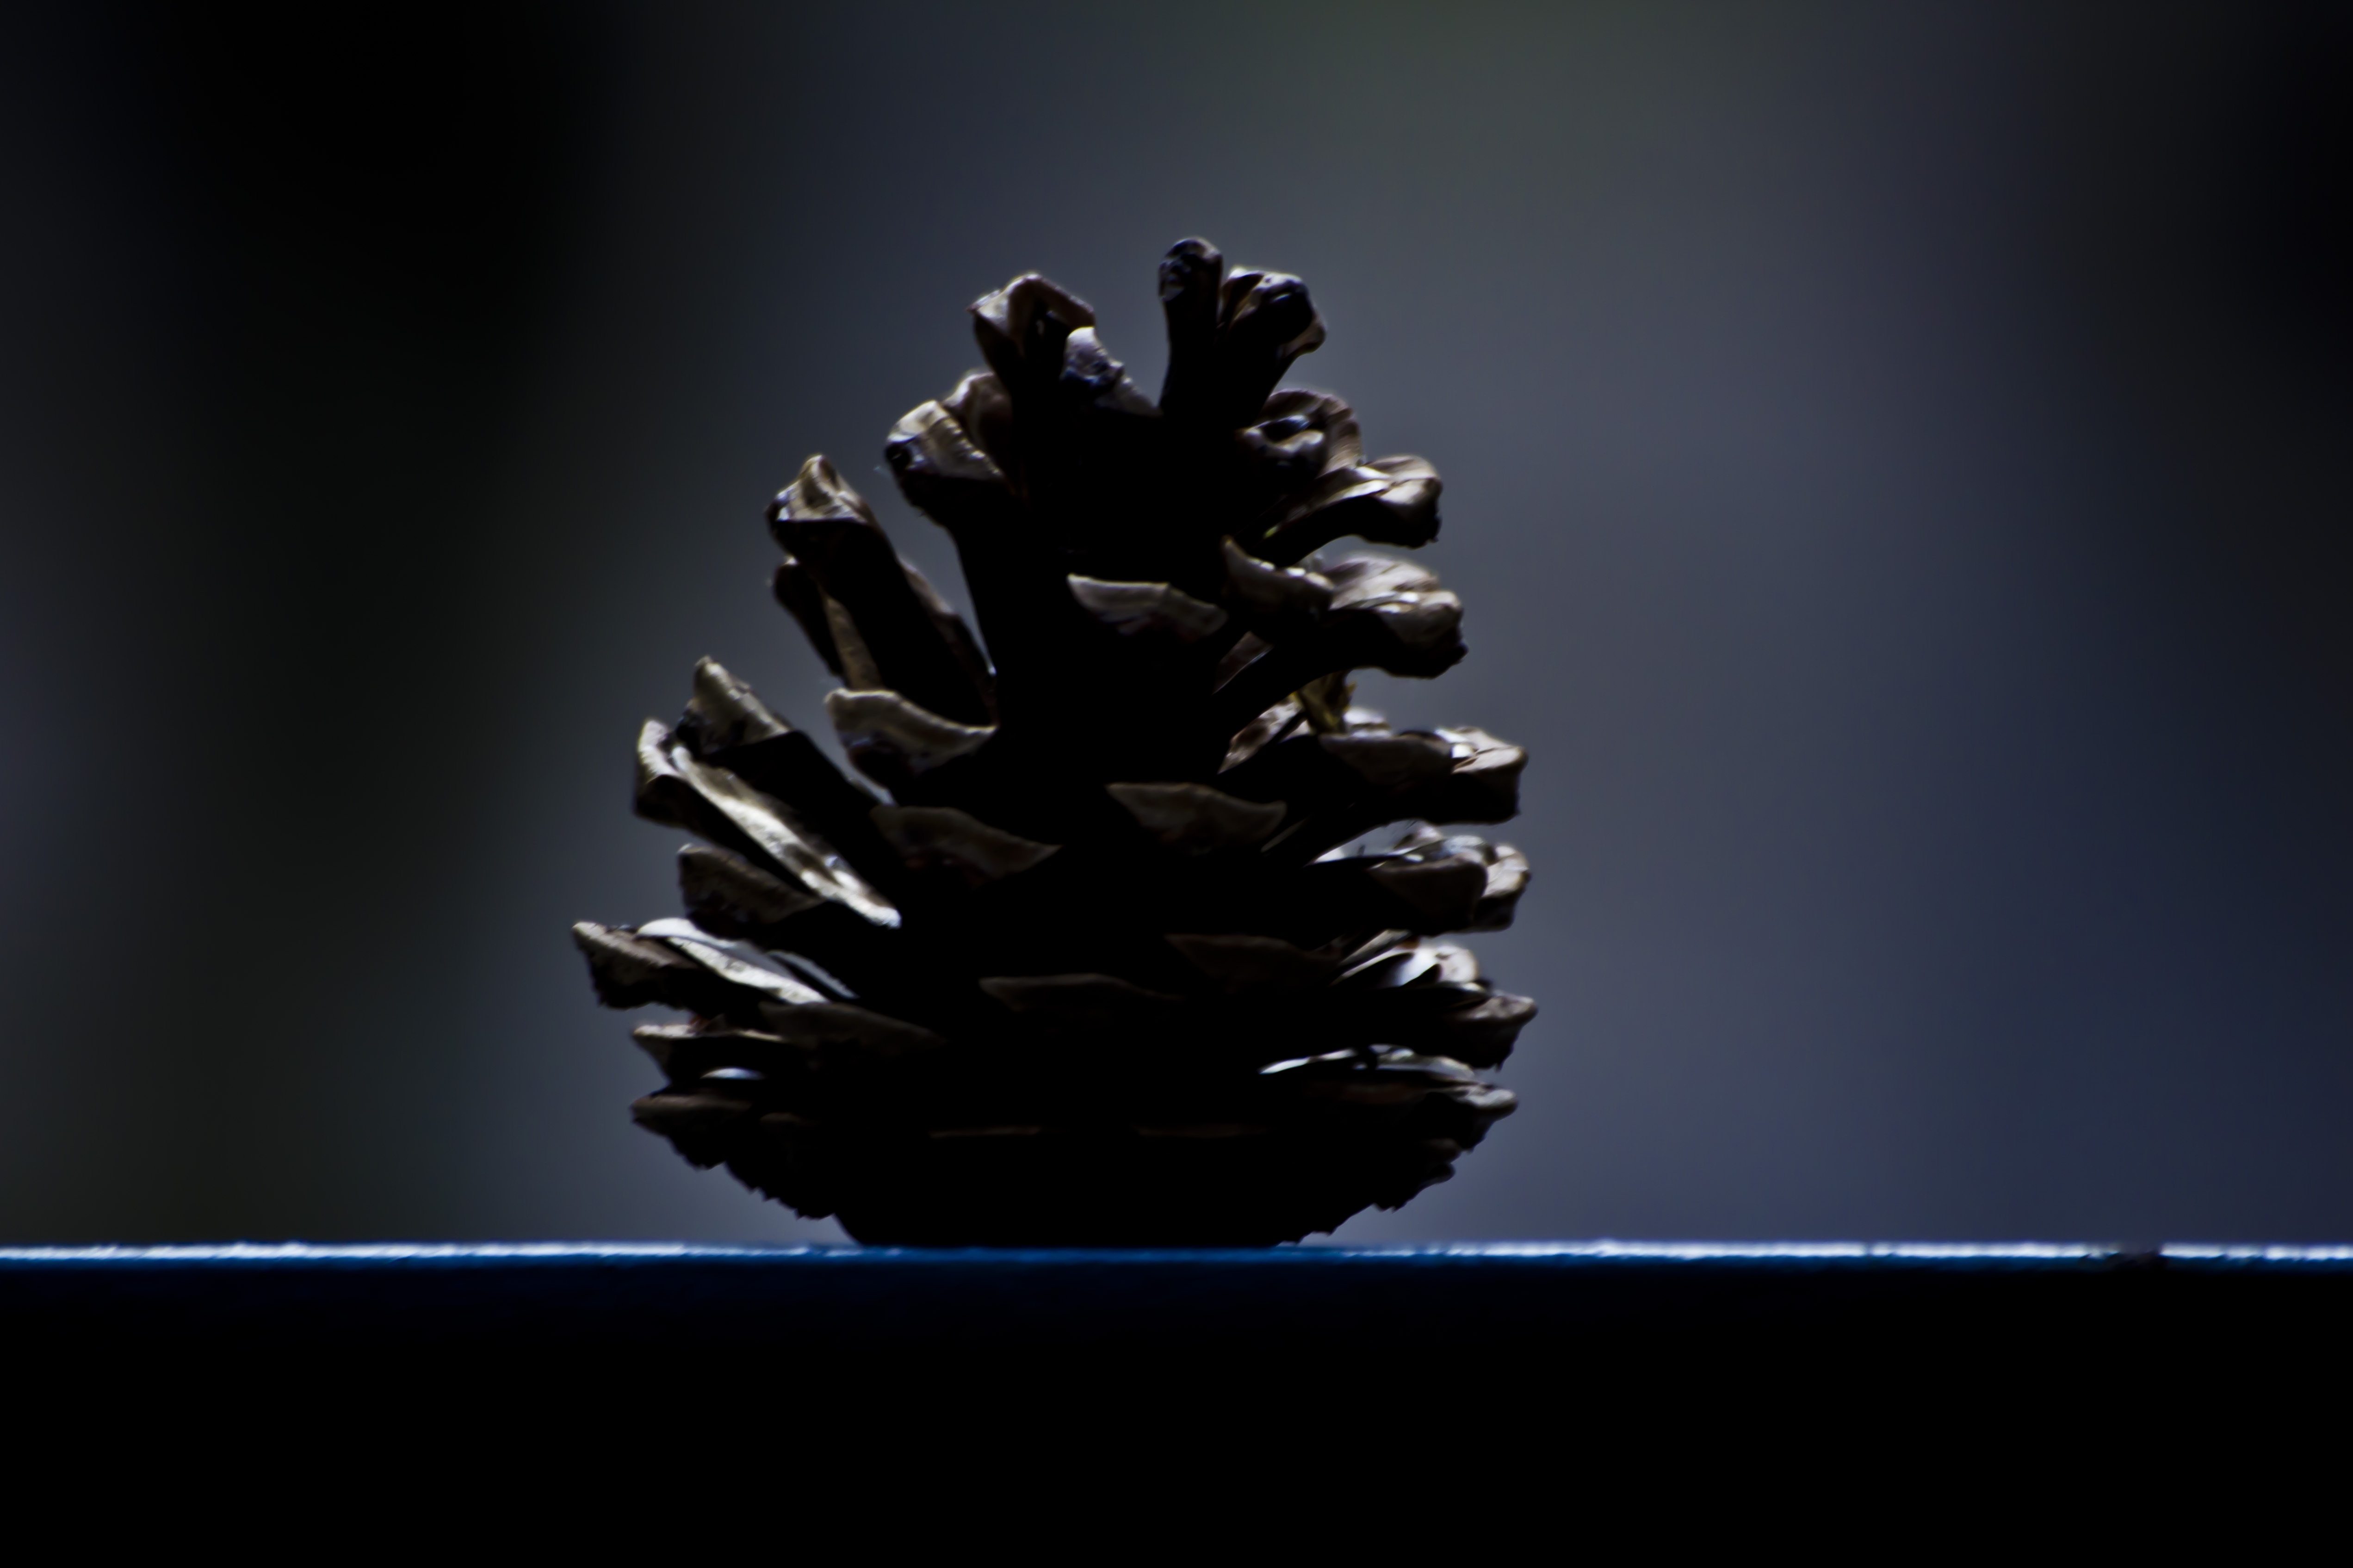
tree, leaf, pine, decoration, pinecone, darkness, fir, decor, christmas tree, season, material, festive, ornament, close up, christmas decoration, coniferous, decorative, macro photography